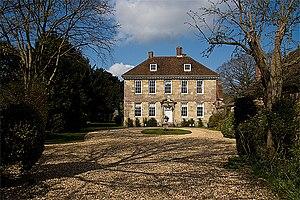
Cette liste des musées du Wiltshire, Angleterre contient des musées qui sont définis dans ce contexte comme des institutions qui recueillent et soignent des objets d'intérêt culturel, artistique, scientifique ou historique. leurs collections ou expositions connexes disponibles pour la consultation publique. Sont également inclus les galeries d'art à but non lucratif et les galeries d'art universitaires. Les musées virtuels ne sont pas inclus.